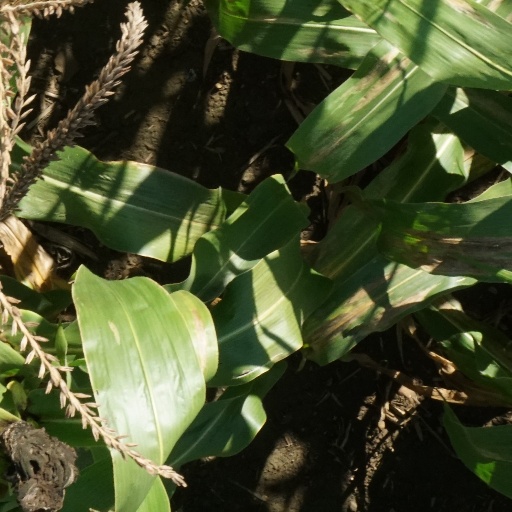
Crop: maize; corn